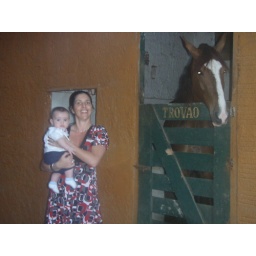
Trovao was the horse that put me in the floor when I was 7 years old....